Treaty of Falaise

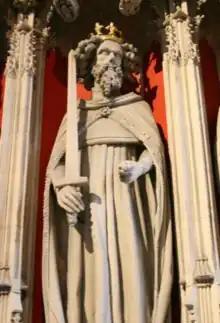
Edward I, the Longshanks, used a succession crisis in Scotland to re-assert English overlordship in 1291, demanding terms beyond the scope of the Treaty of Falaise.

Following the enactment of this Treaty, William suffers several humiliations back in Scotland as a result of his weakened position. In Galloway, previous tensions surfaced to take advantage of William's subjugation, and for which William needed to seek advice and council of Henry before commencing any actions to re-assert Scottish control over Galloway. In Moray and Ross, brooding anger among certain nobles gave rise to potential challengers to the kingship, principally Donald MacWilliam, a possibly illegitimate descendant of Duncan II. William's frequent visits to Henry's court, about eight in 10 years, his weakened position at home, and the embarrassment of having Scotland's heirs held by Henry, gave rise to serious discontent.